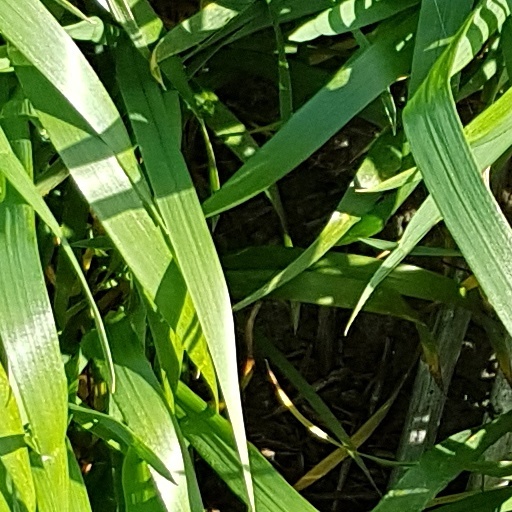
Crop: wheat